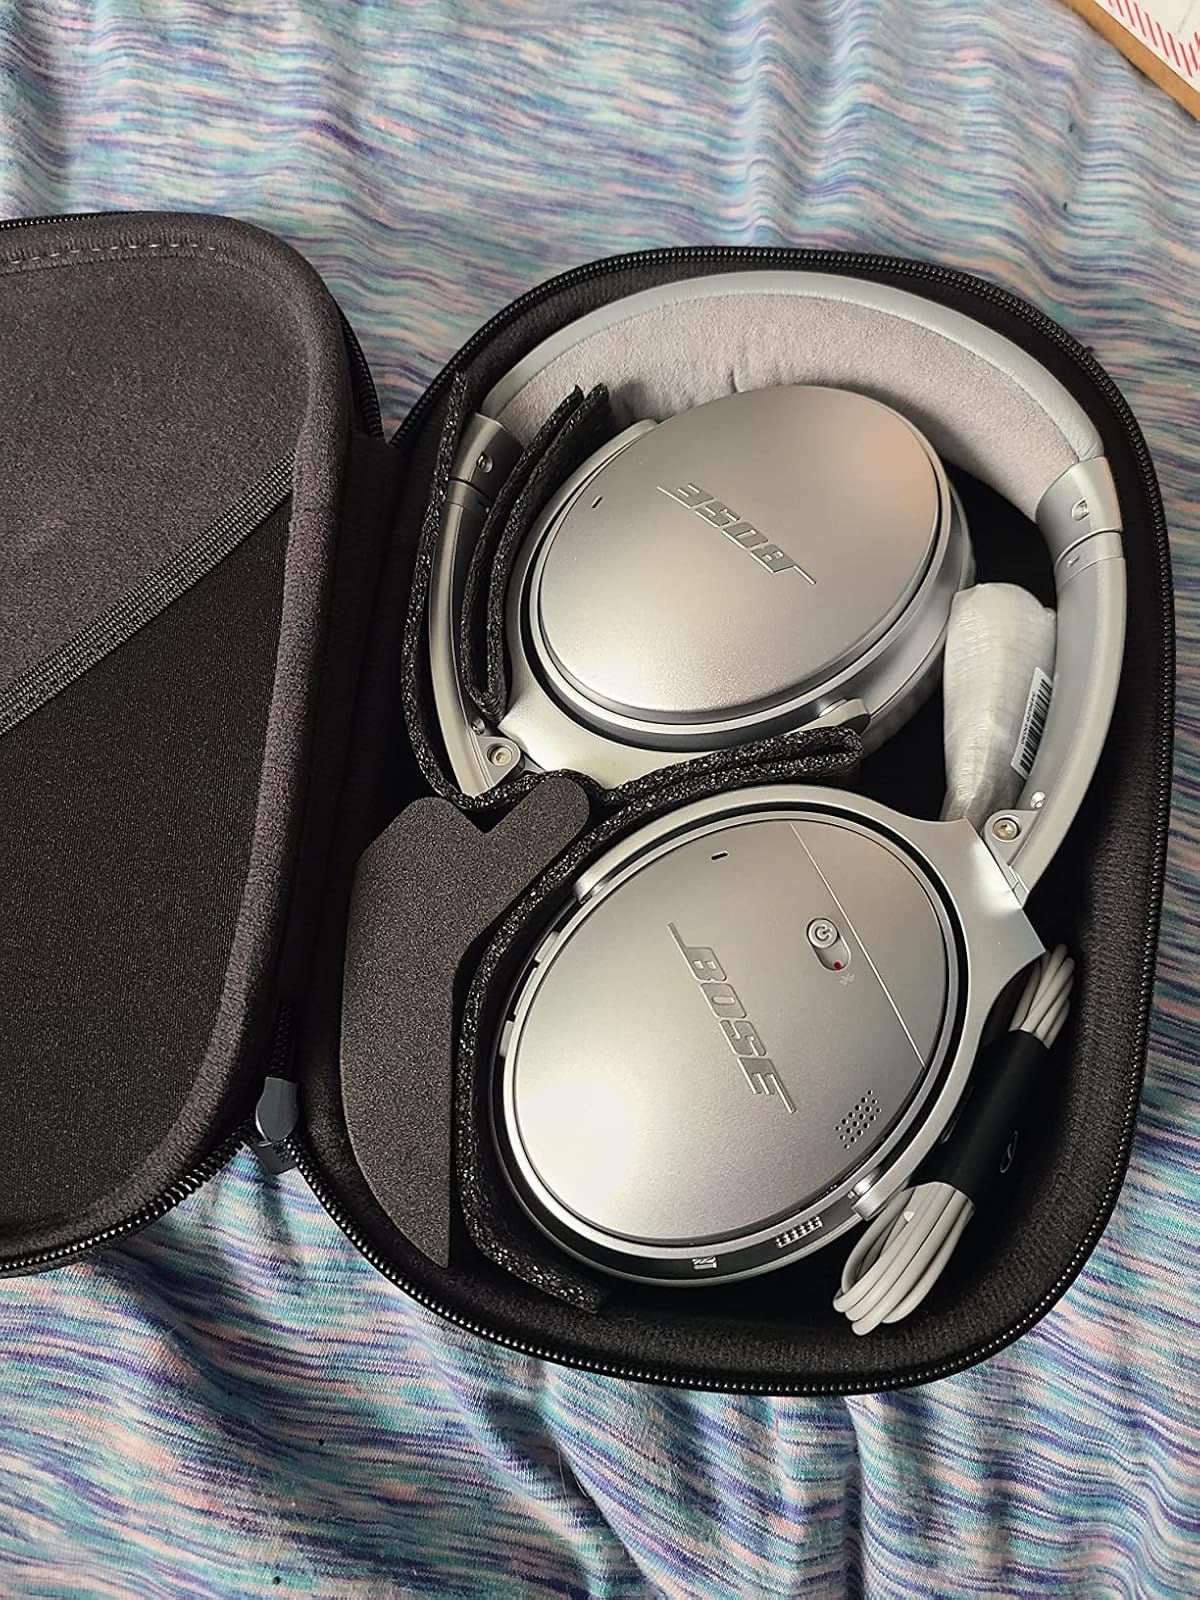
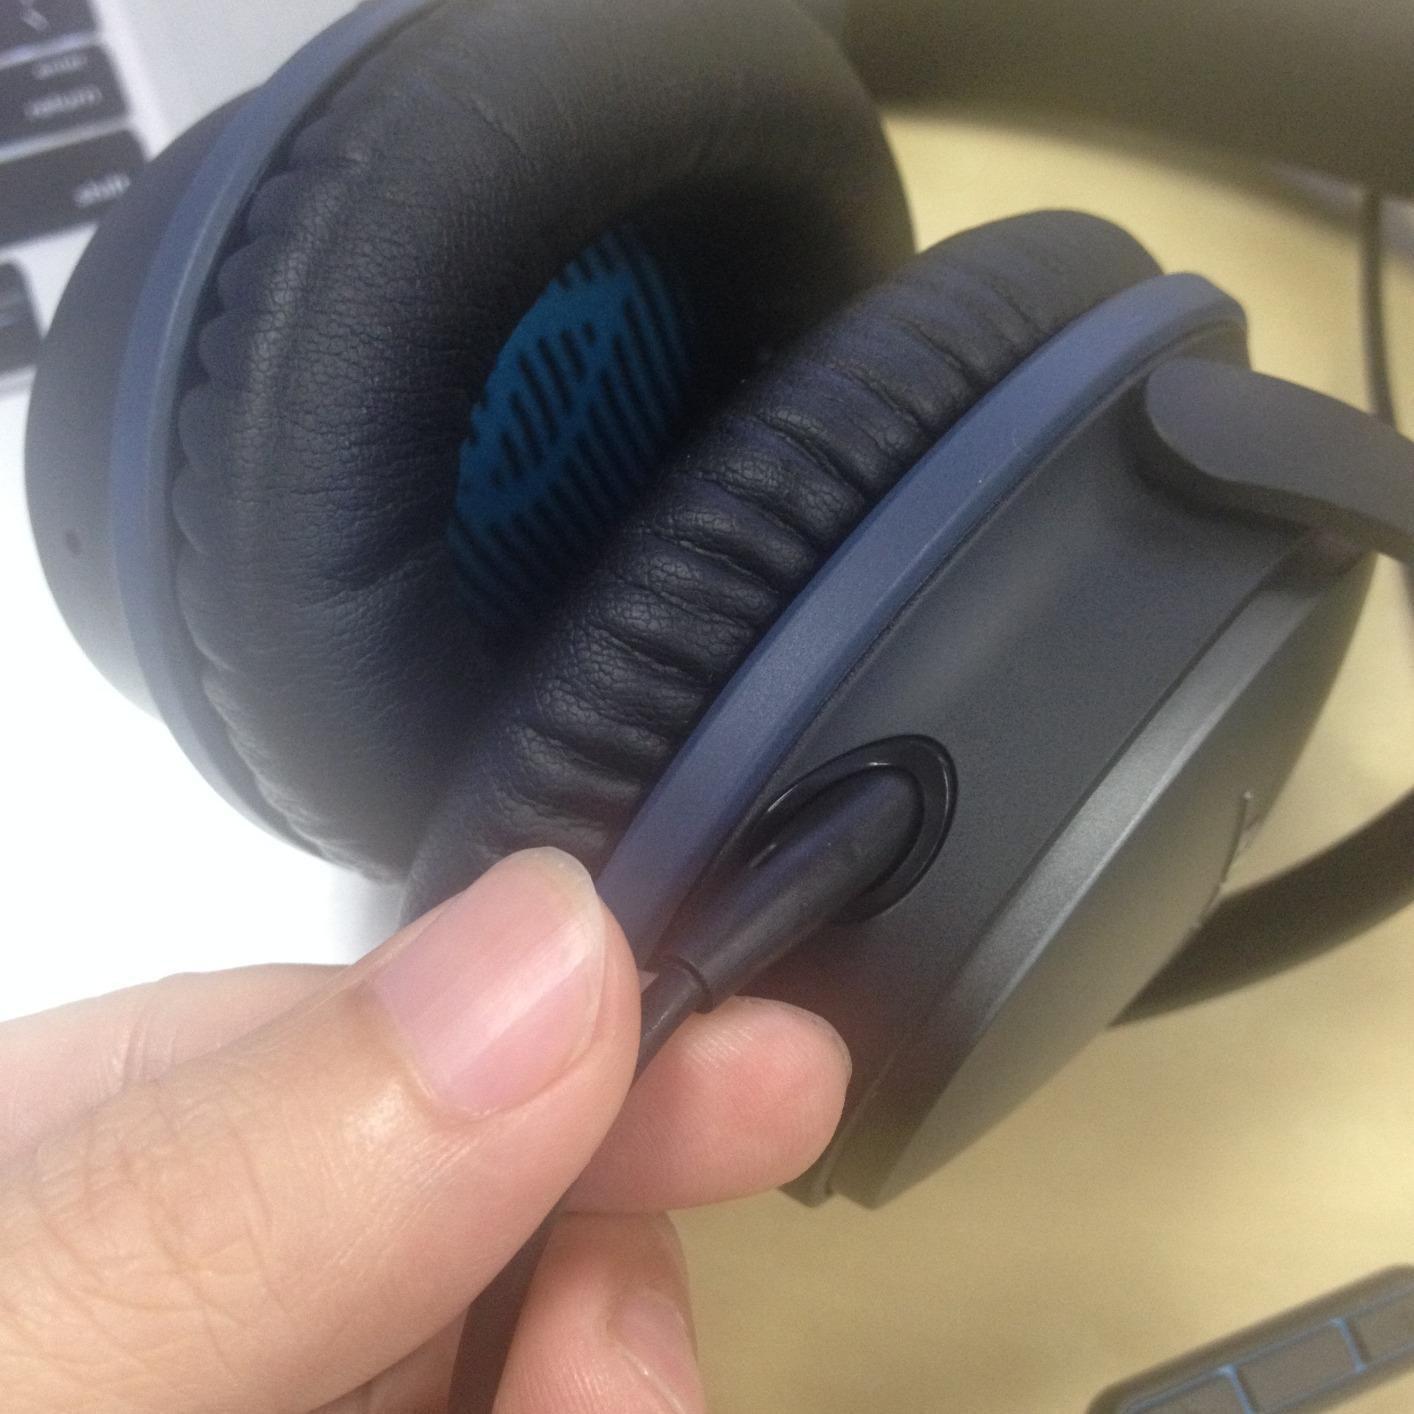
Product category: headphones
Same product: no